Shepard Fairey

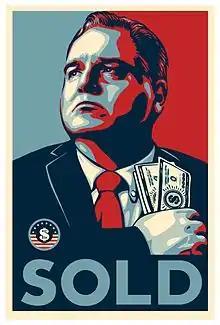

In September 2008, Shepard opened his solo show titled "Duality of Humanity" at White Walls & Shooting Gallery in San Francisco. His third solo show with the gallery featured one hundred and fifty works, including the largest collection of canvases pieces in one show that he's done.